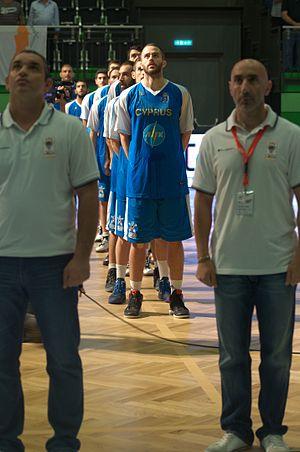
L'équipe de Chypre de basket-ball est la sélection des meilleurs joueurs chypriotes de basket-ball. Elle est placée sous l'égide de la Fédération chypriote de basket-ball.